Pink (1982 manga)

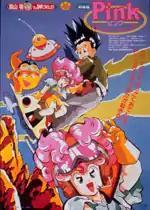
Theatrical poster for the anime film; showing the revamped appearances of some of the characters.

Nearly eight years after "Pink" was first published, Toei Animation produced an anime film adaptation titled "Pink: Water Bandit, Rain Bandit". Several character designs were changed by director Toyoo Ashida, including those of Pink, Cobalt Blue and Kaminari. Ashida changed Pink from a teenager to a young girl and before he could tell the original author, Toriyama sent him a redesign showing her younger as well; the two were thinking the same thing without knowing it. It was shown exclusively as part of the Akira Toriyama: The World event at the July 7, 1990 Toei Anime Fair alongside two other Toriyama properties, "Young Master Ken'nosuke" and "". The film was distributed on home video on March 8, 1991 as a double feature along with "Young Master Ken'nosuke". Music from the film was released as part of the "Akira Toriyama: The World" and "Pink Songs & BGM" albums. In May 1994, Shueisha published an anime comic of "Pink" and "Young Master Ken'nosuke".